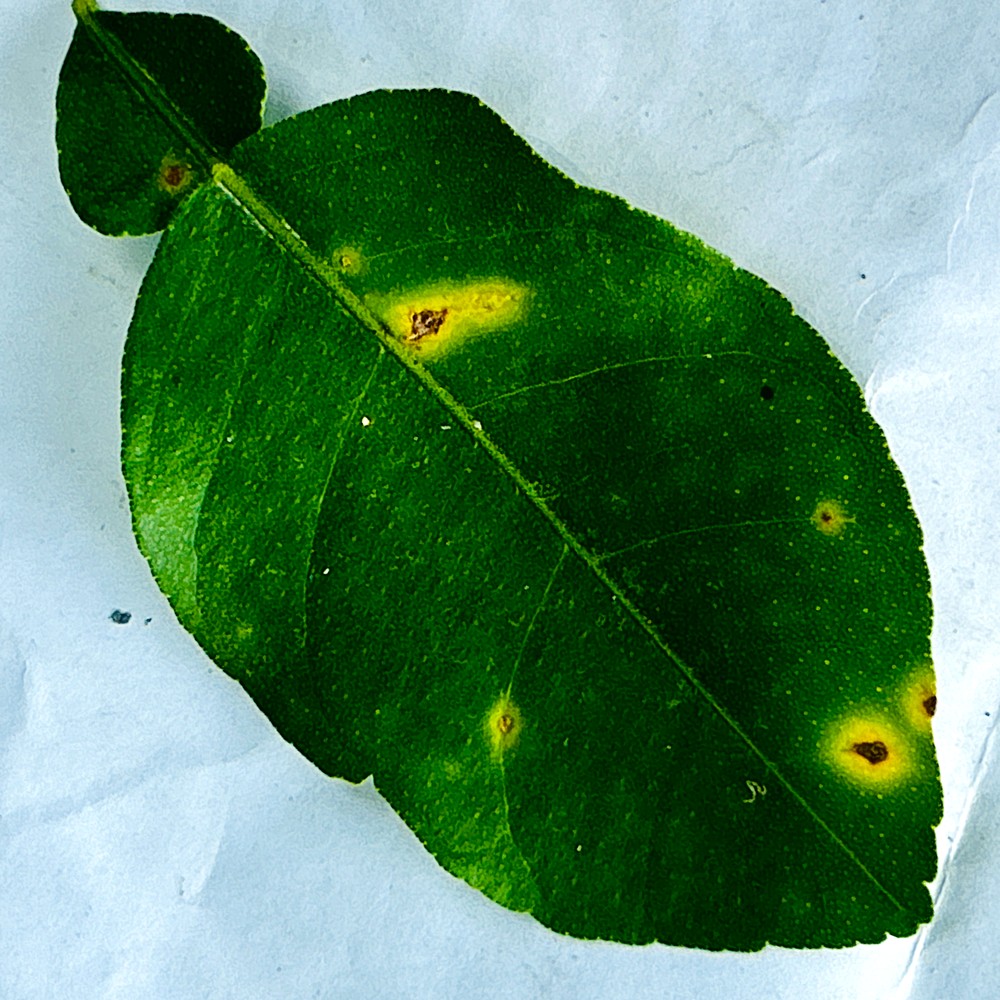
Label: Anthracnose